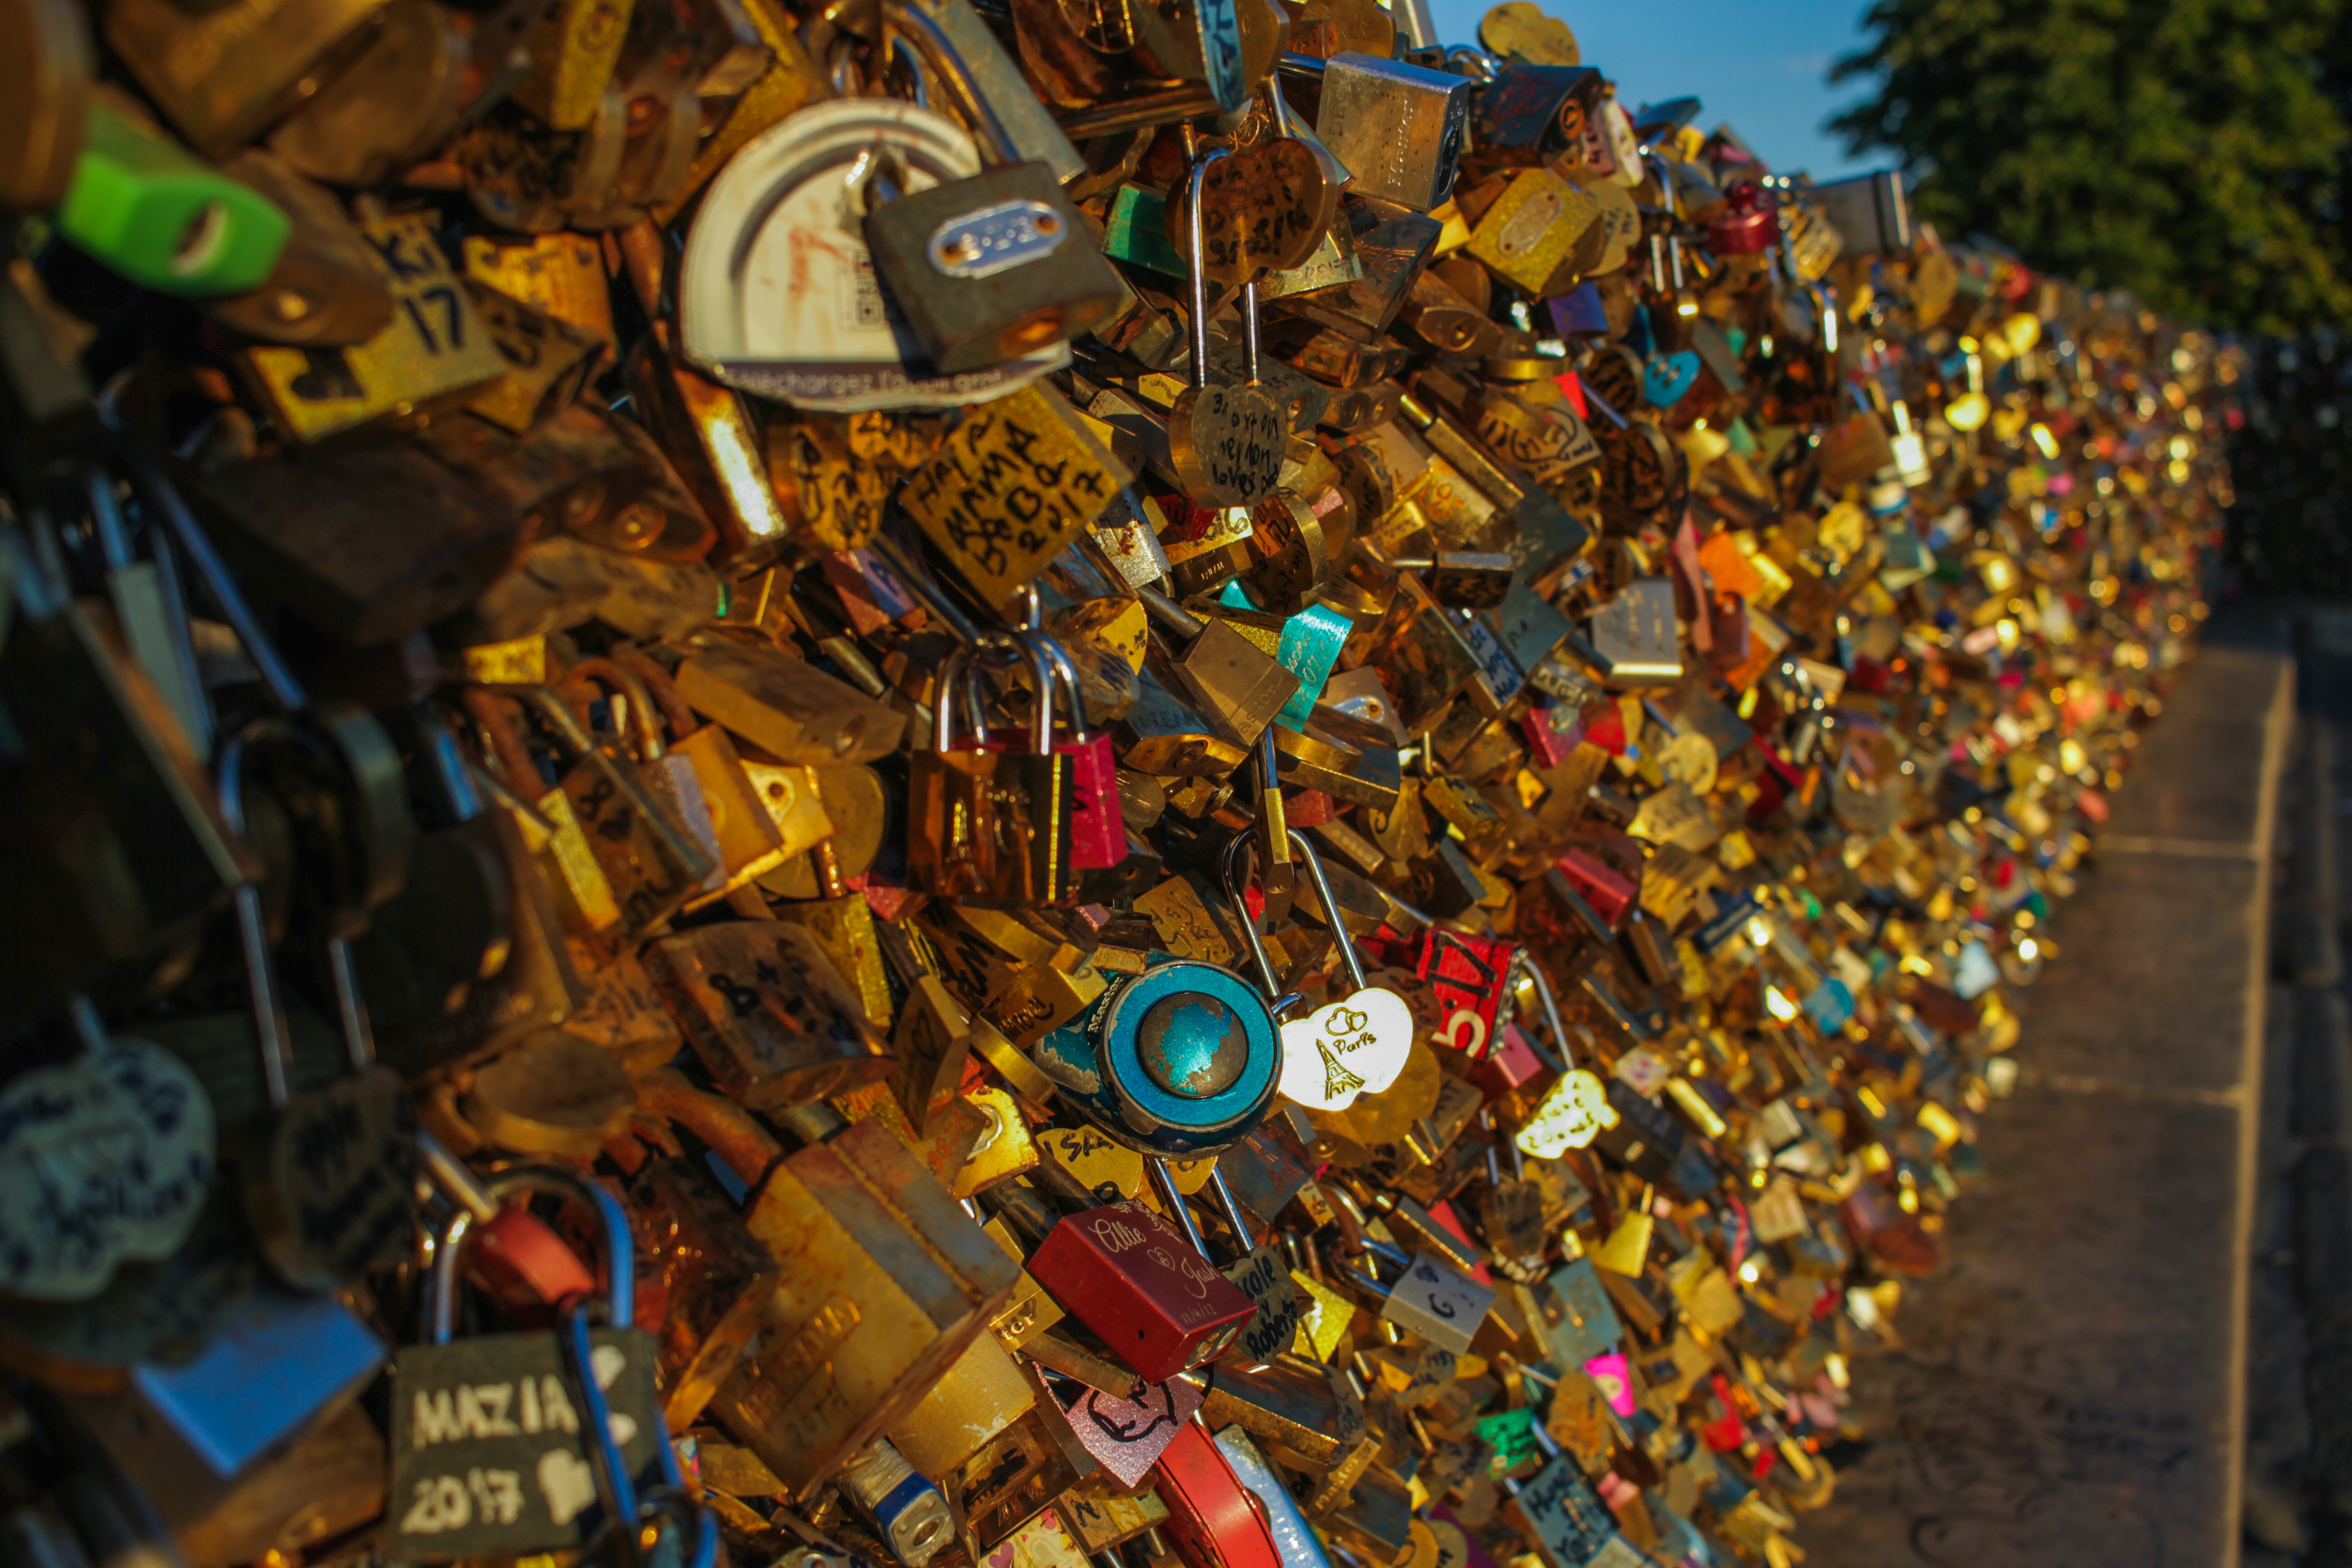
love, locks, yellow, waste, scrap